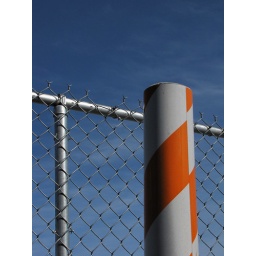
A striped bollard and a fence basking in the sun. (111a)